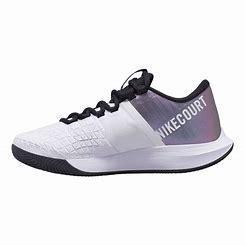
Brand: Nike
Model: Court Air Zoom Zero